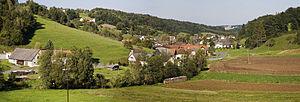
Sankt Martin an der Raab est une commune autrichienne du district de Jennersdorf dans le Burgenland.